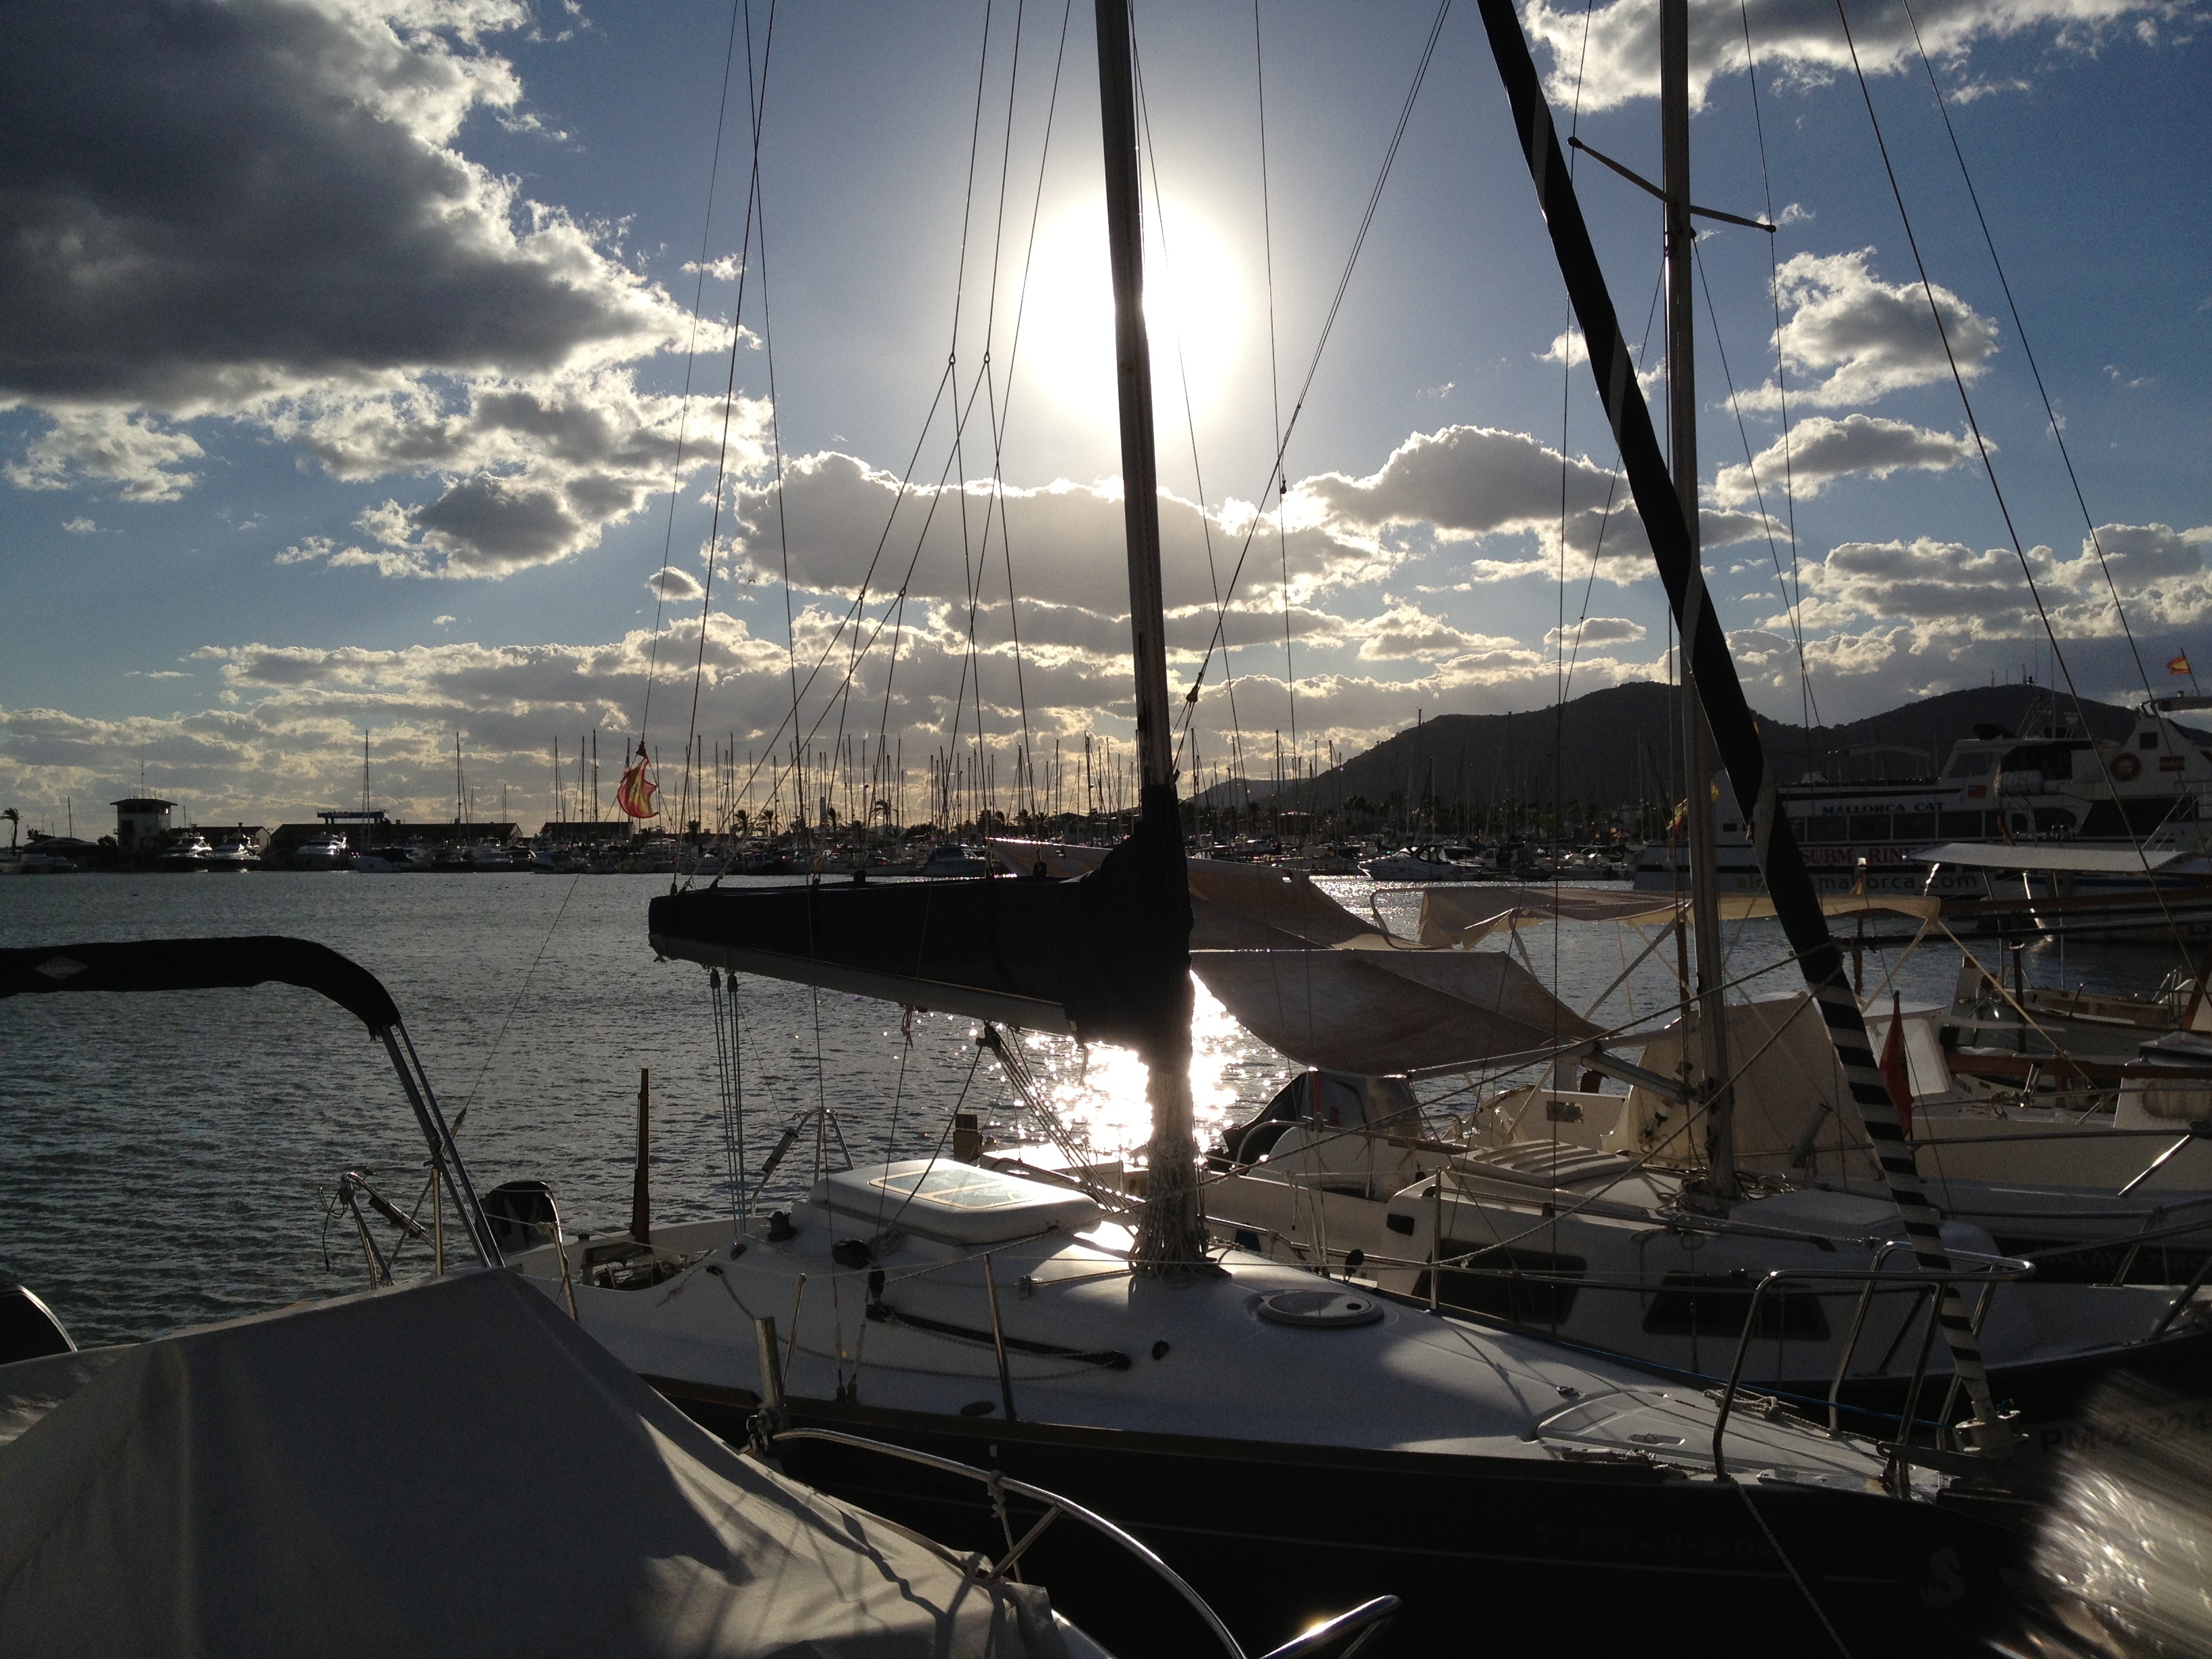
sea, dock, boat, twilight, vehicle, mast, sailing, yacht, marina, sailboat, sail, watercraft, sailing ship, sailing boats, alcudia harbor